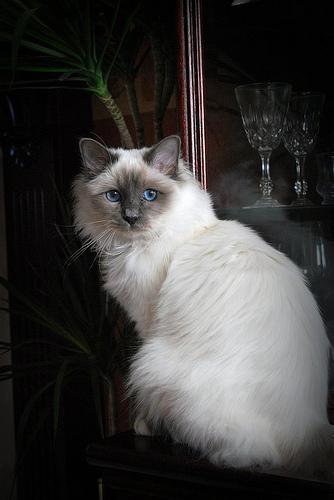
Birman